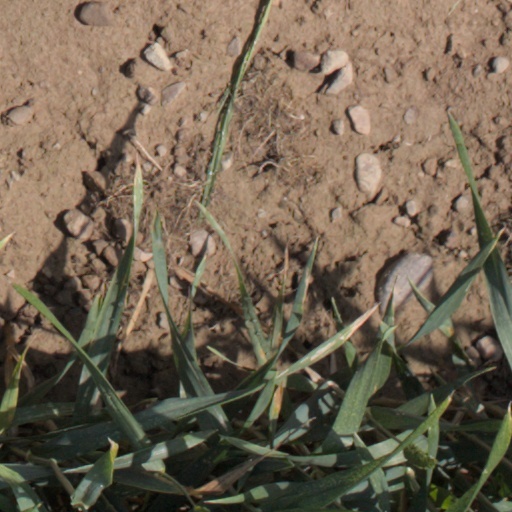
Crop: wheat